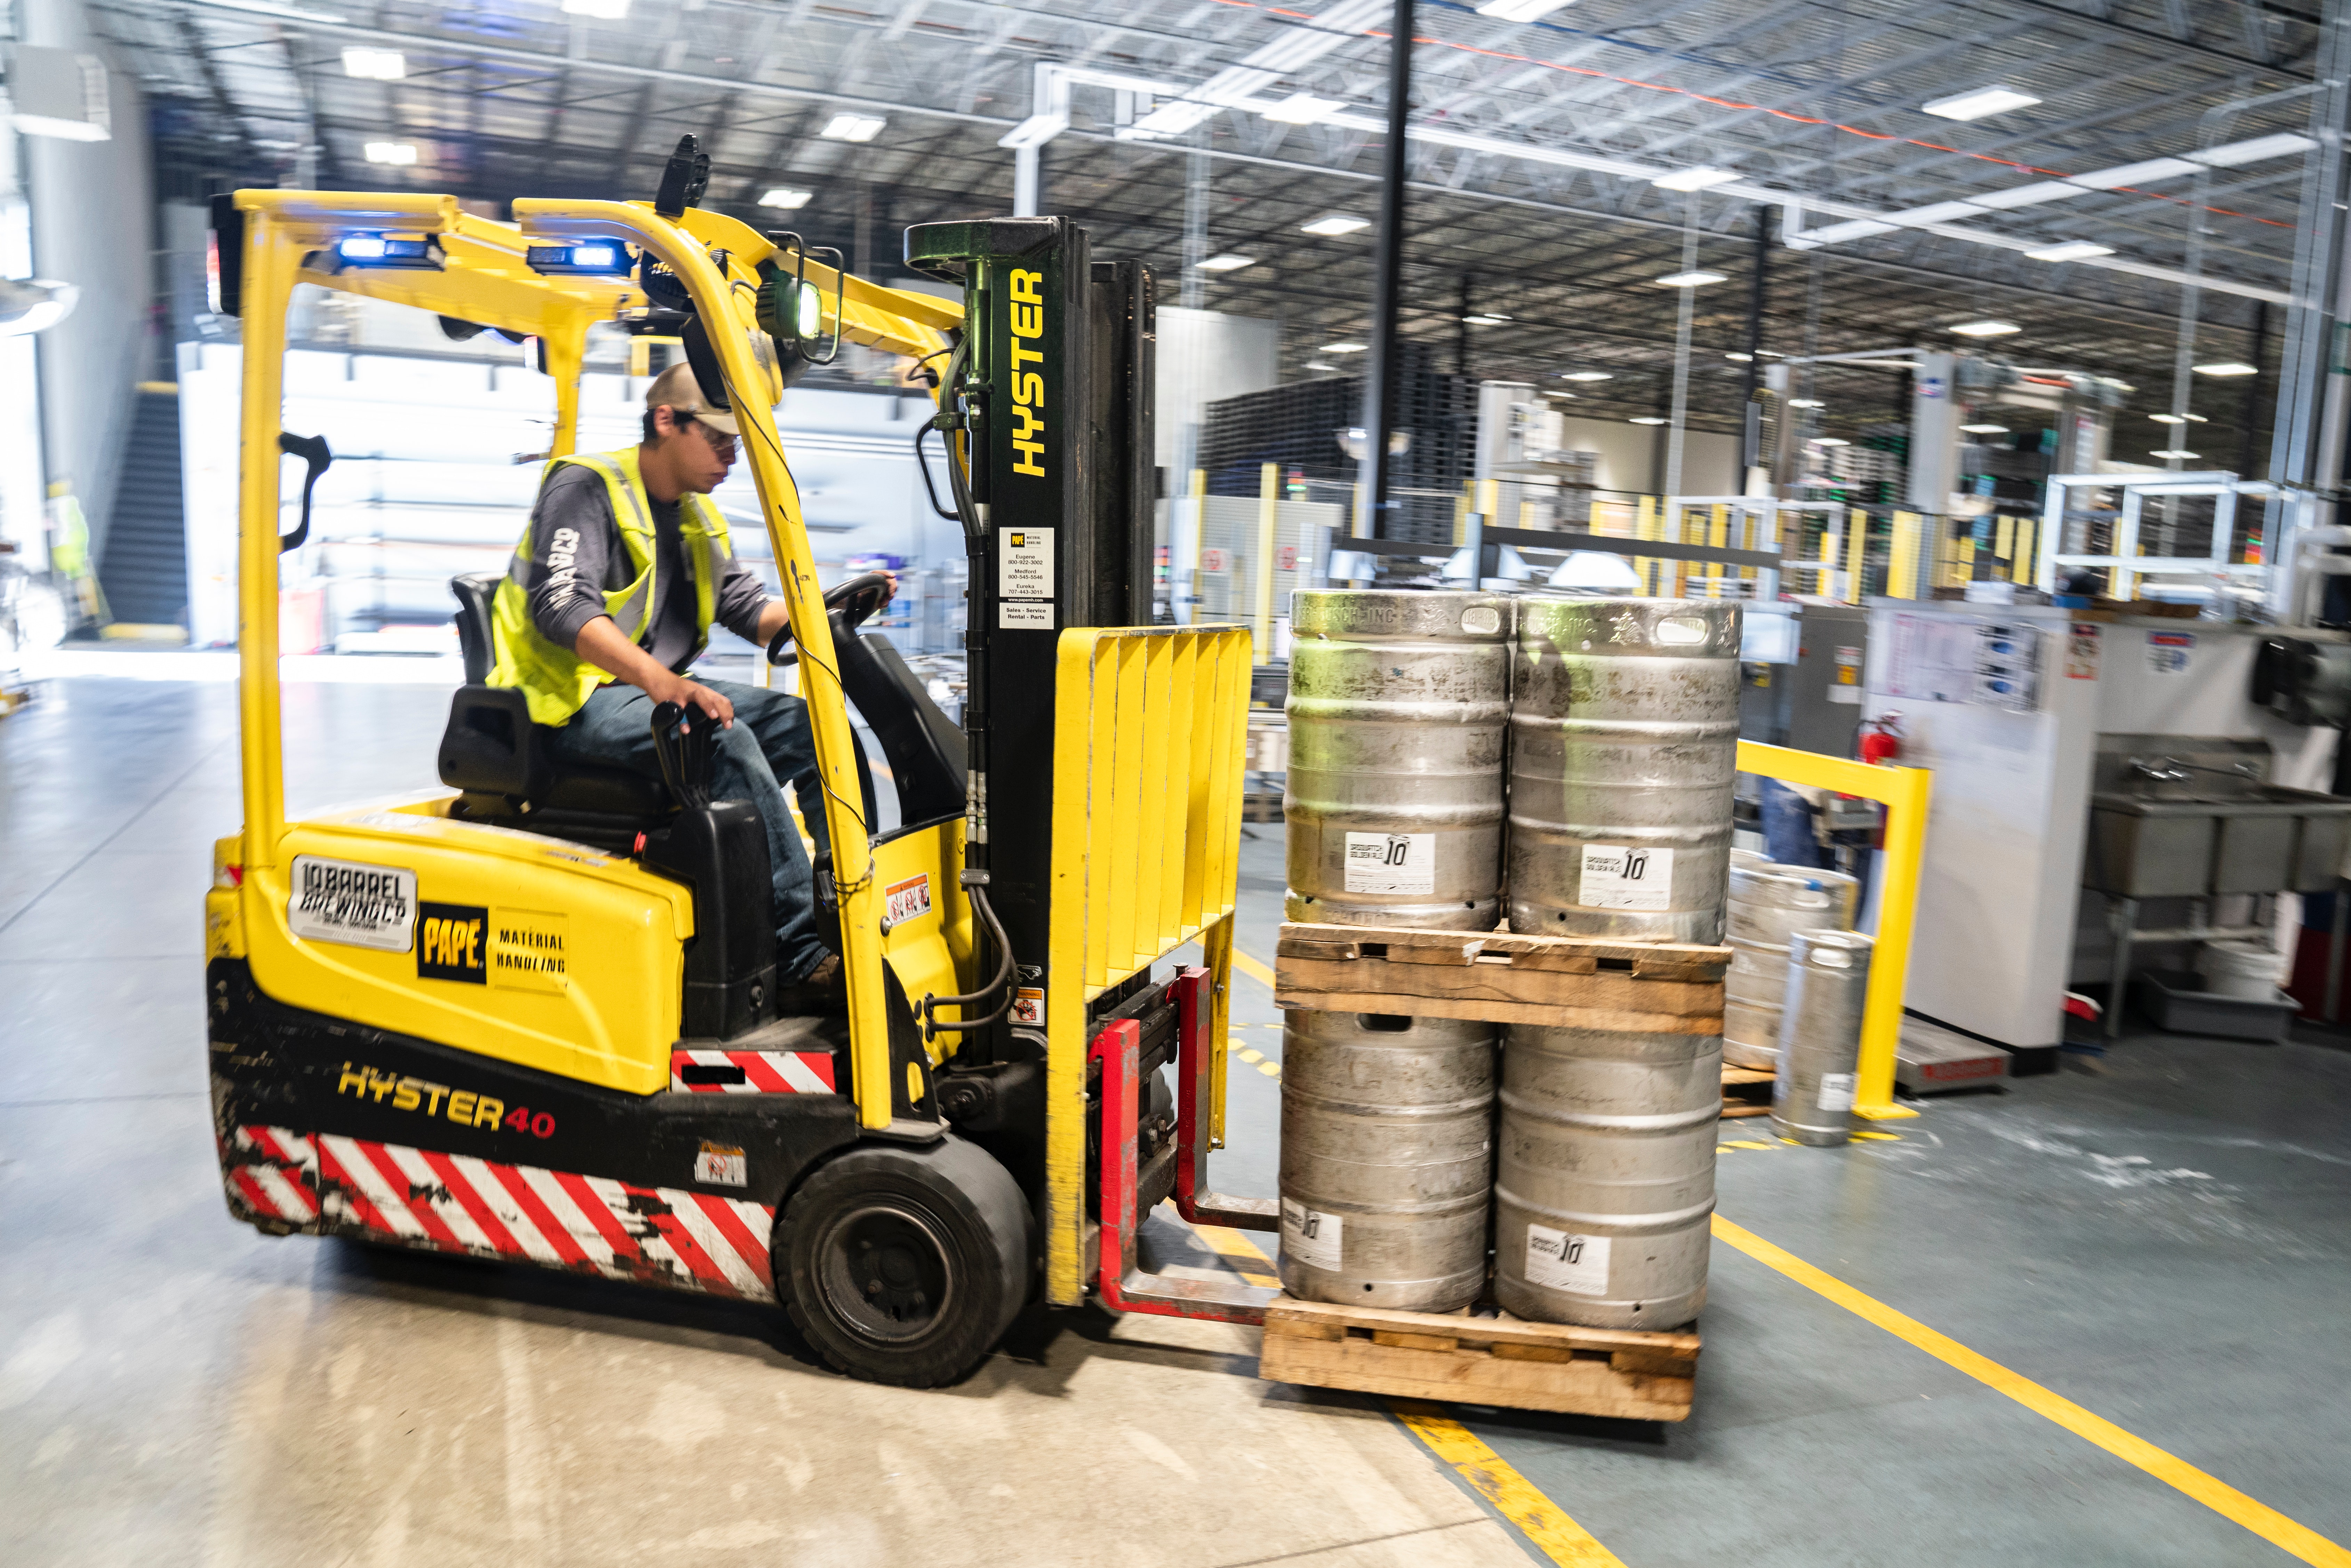
forklift truck, warehouseman, motor vehicle, warehouse, factory, automotive tire